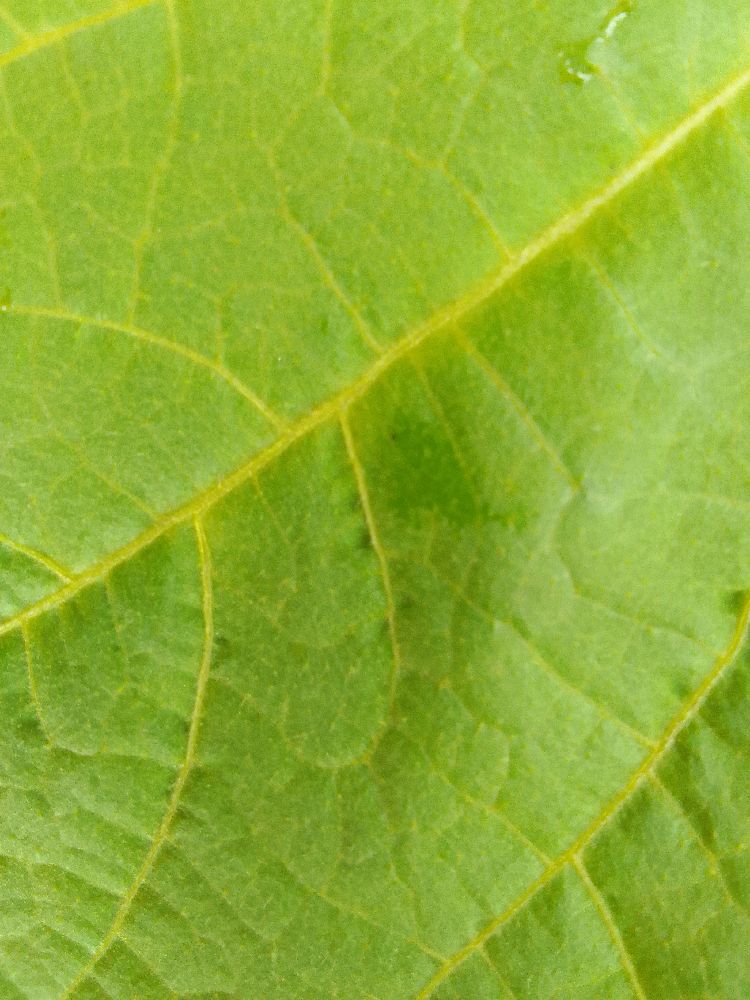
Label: healthy